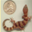
Label: lizard